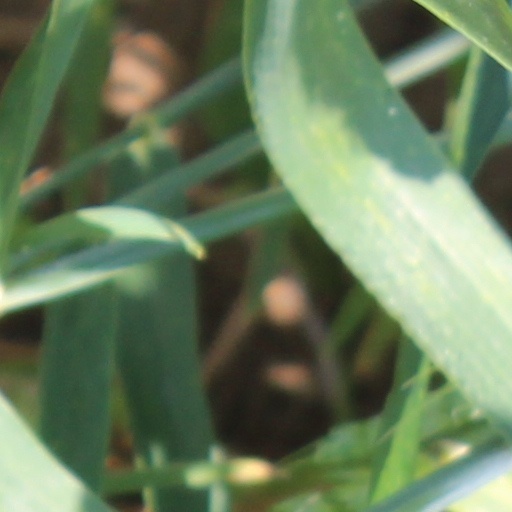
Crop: wheat